Dynastinae

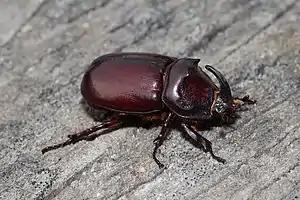
European rhinoceros beetle

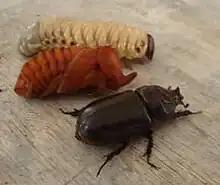
European rhinoceros beetle – three stages from larva to adult: larva (back), pupa (center), and imago (front)

The Dynastinae are among the largest of beetles, reaching more than in length, but are completely harmless to humans because they cannot bite or sting. Some species have been anecdotally claimed to lift up to 850 times their own weight. An extinct Eocene "Oryctoantiquus borealis" was the largest fossil scarabeid, with a length of . Some modern Oryctini grew up to . Common names of the Dynastinae refer to the characteristic horns borne only by the males of most species in the group. Each has a horn on the head and another horn pointing forward from the center of the thorax. The horns are used in fighting other males during mating season, and for digging. The size of the horn is a good indicator of nutrition and physical health.